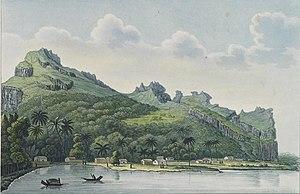
Vue de la partie méridionale de l'Ile Maupiti et du village d'Atipiti